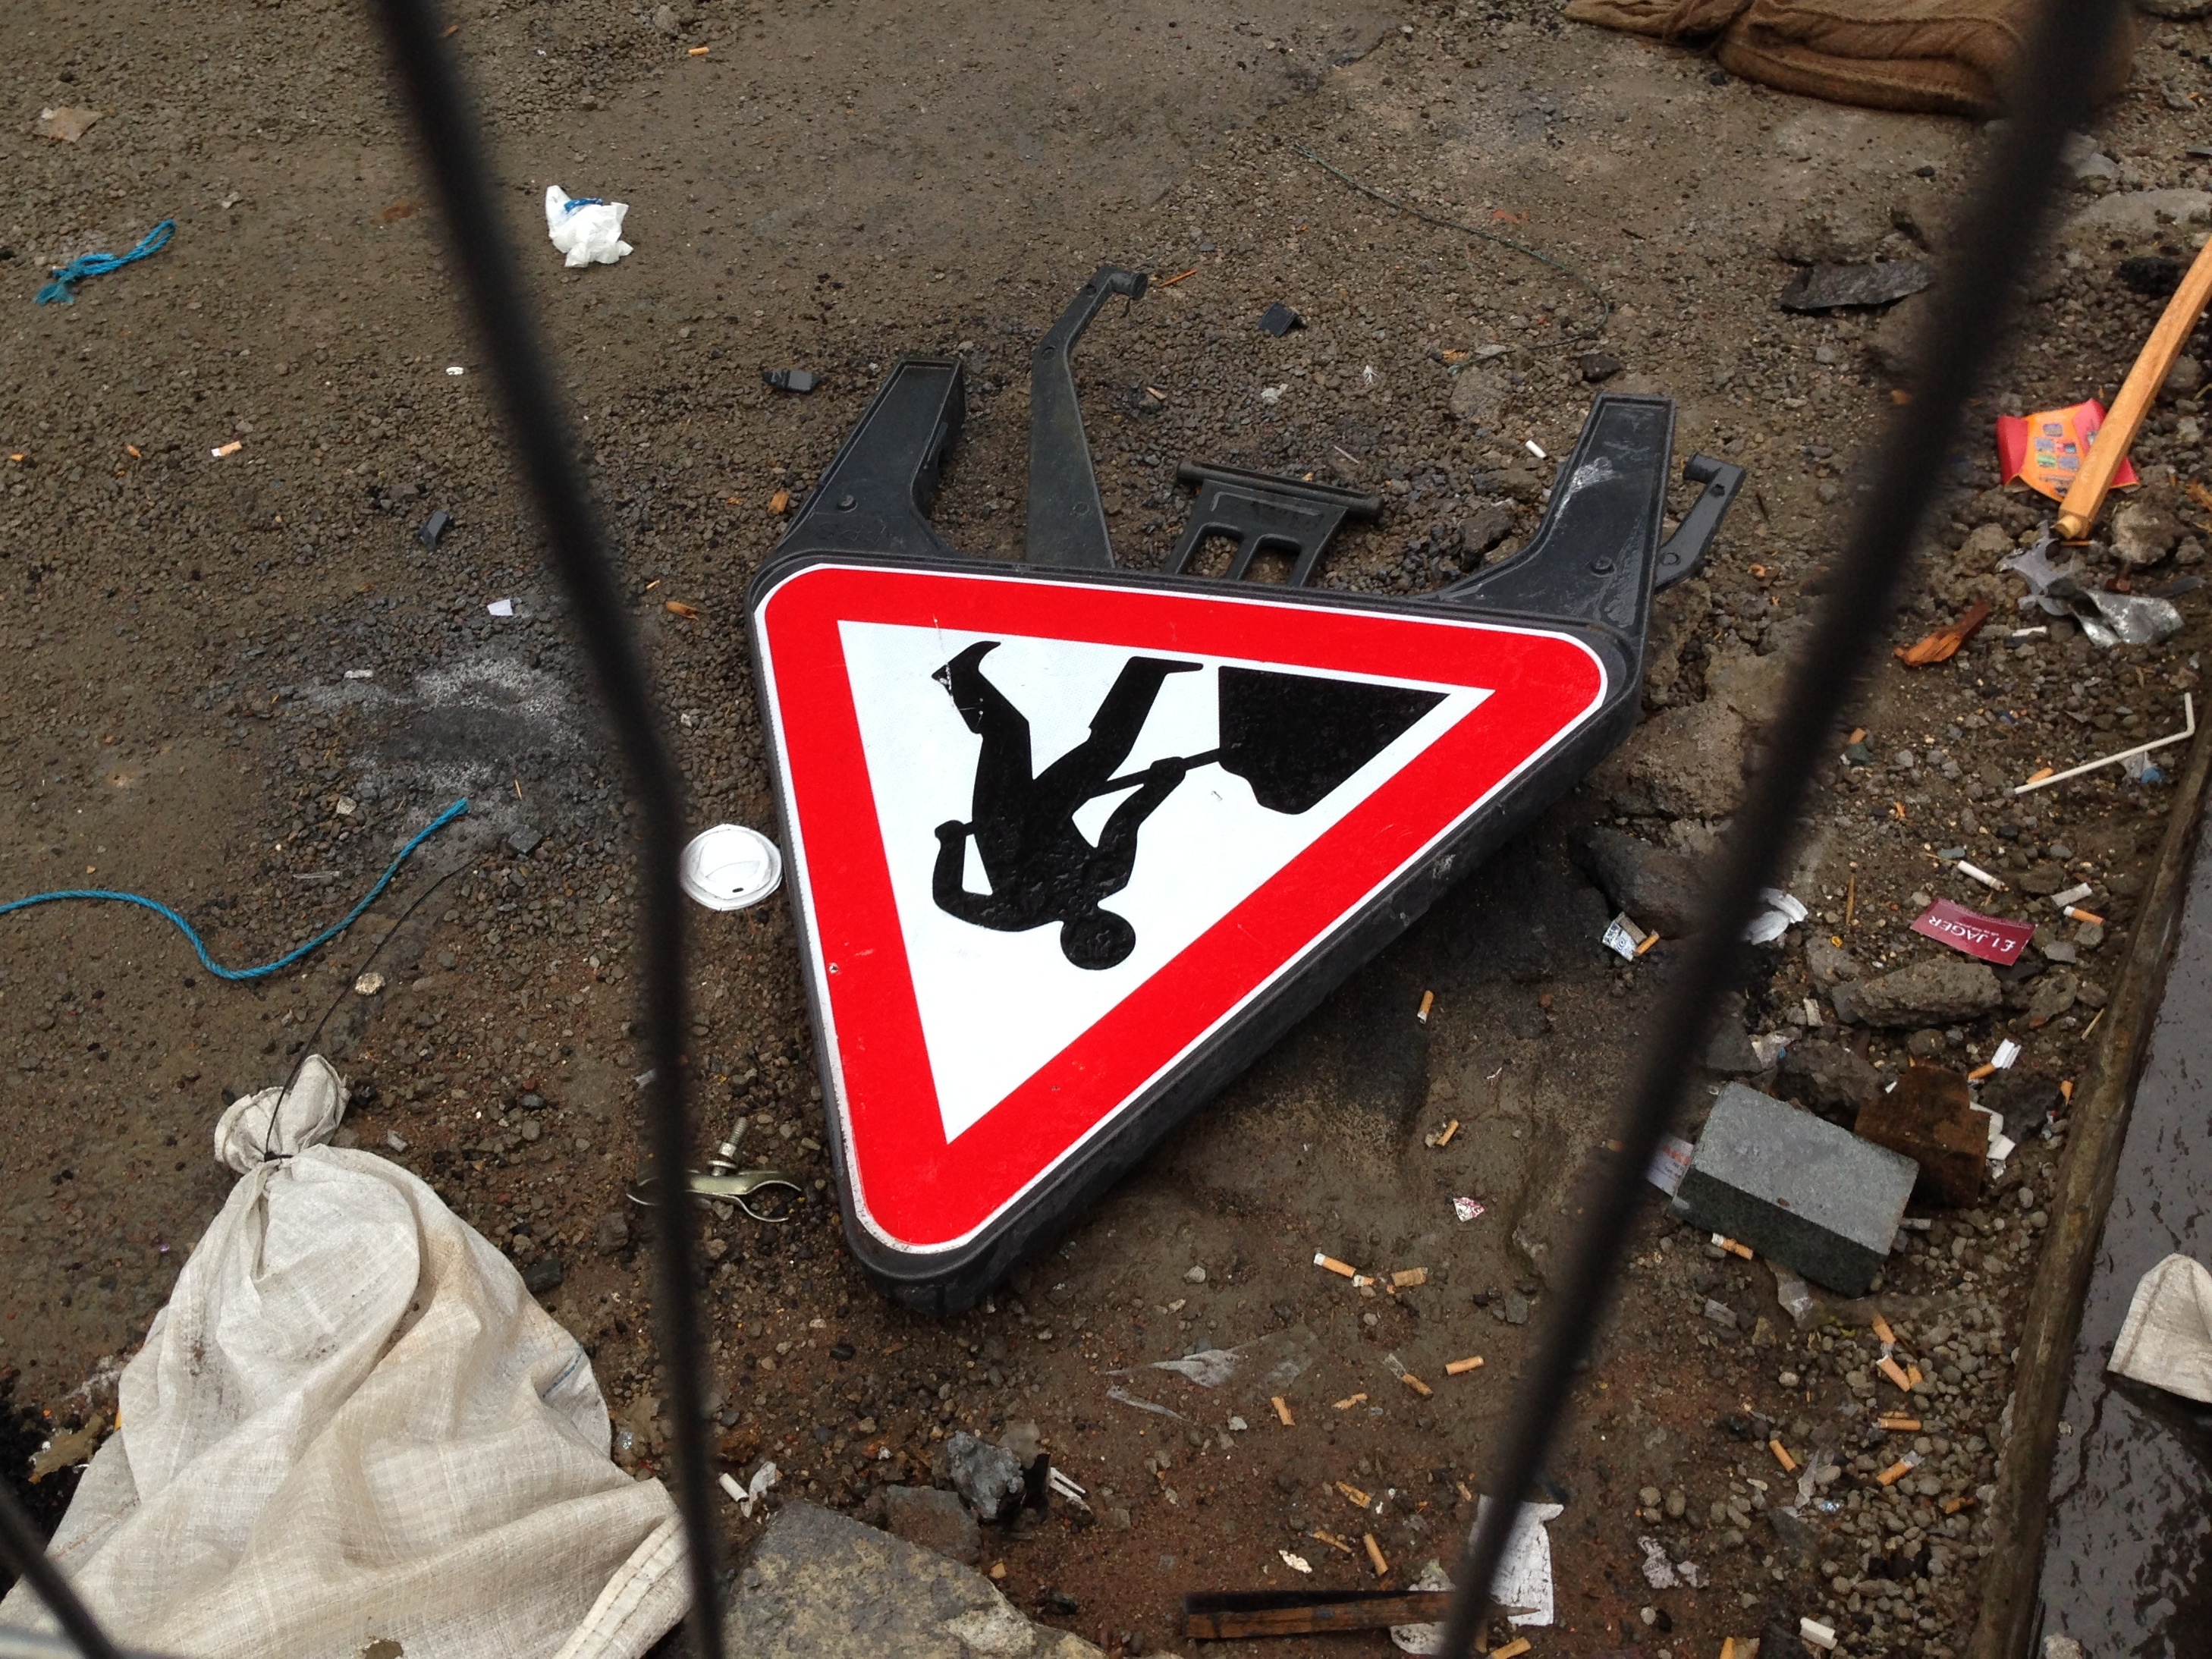
number, sign, red, signage, art